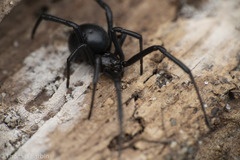
Species: Lactrodectus_hesperus